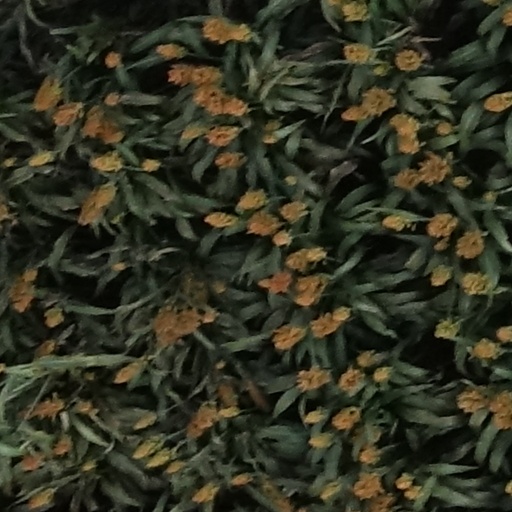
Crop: sorghum